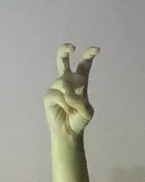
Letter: toot